María Elisa Quinteros

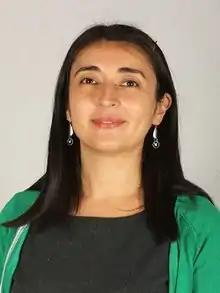
Official portrait, 2021

María Elisa Quinteros Cáceres (born 20 December 1981) is a Chilean professor who was elected as a member of the Chilean Constitutional Convention. On January 5, 2022, she was elected as the President of the Constitutional Convention after 9 rounds of voting.